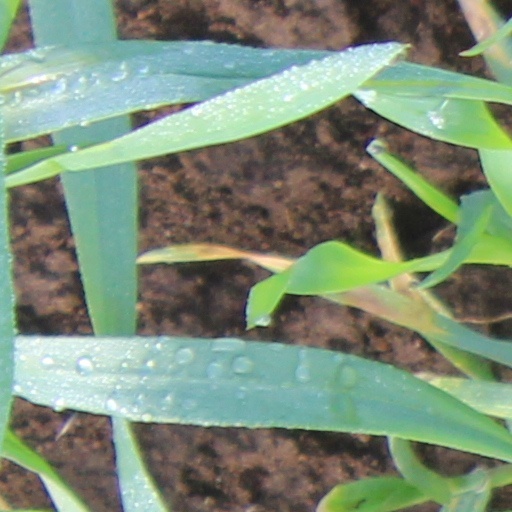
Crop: wheat